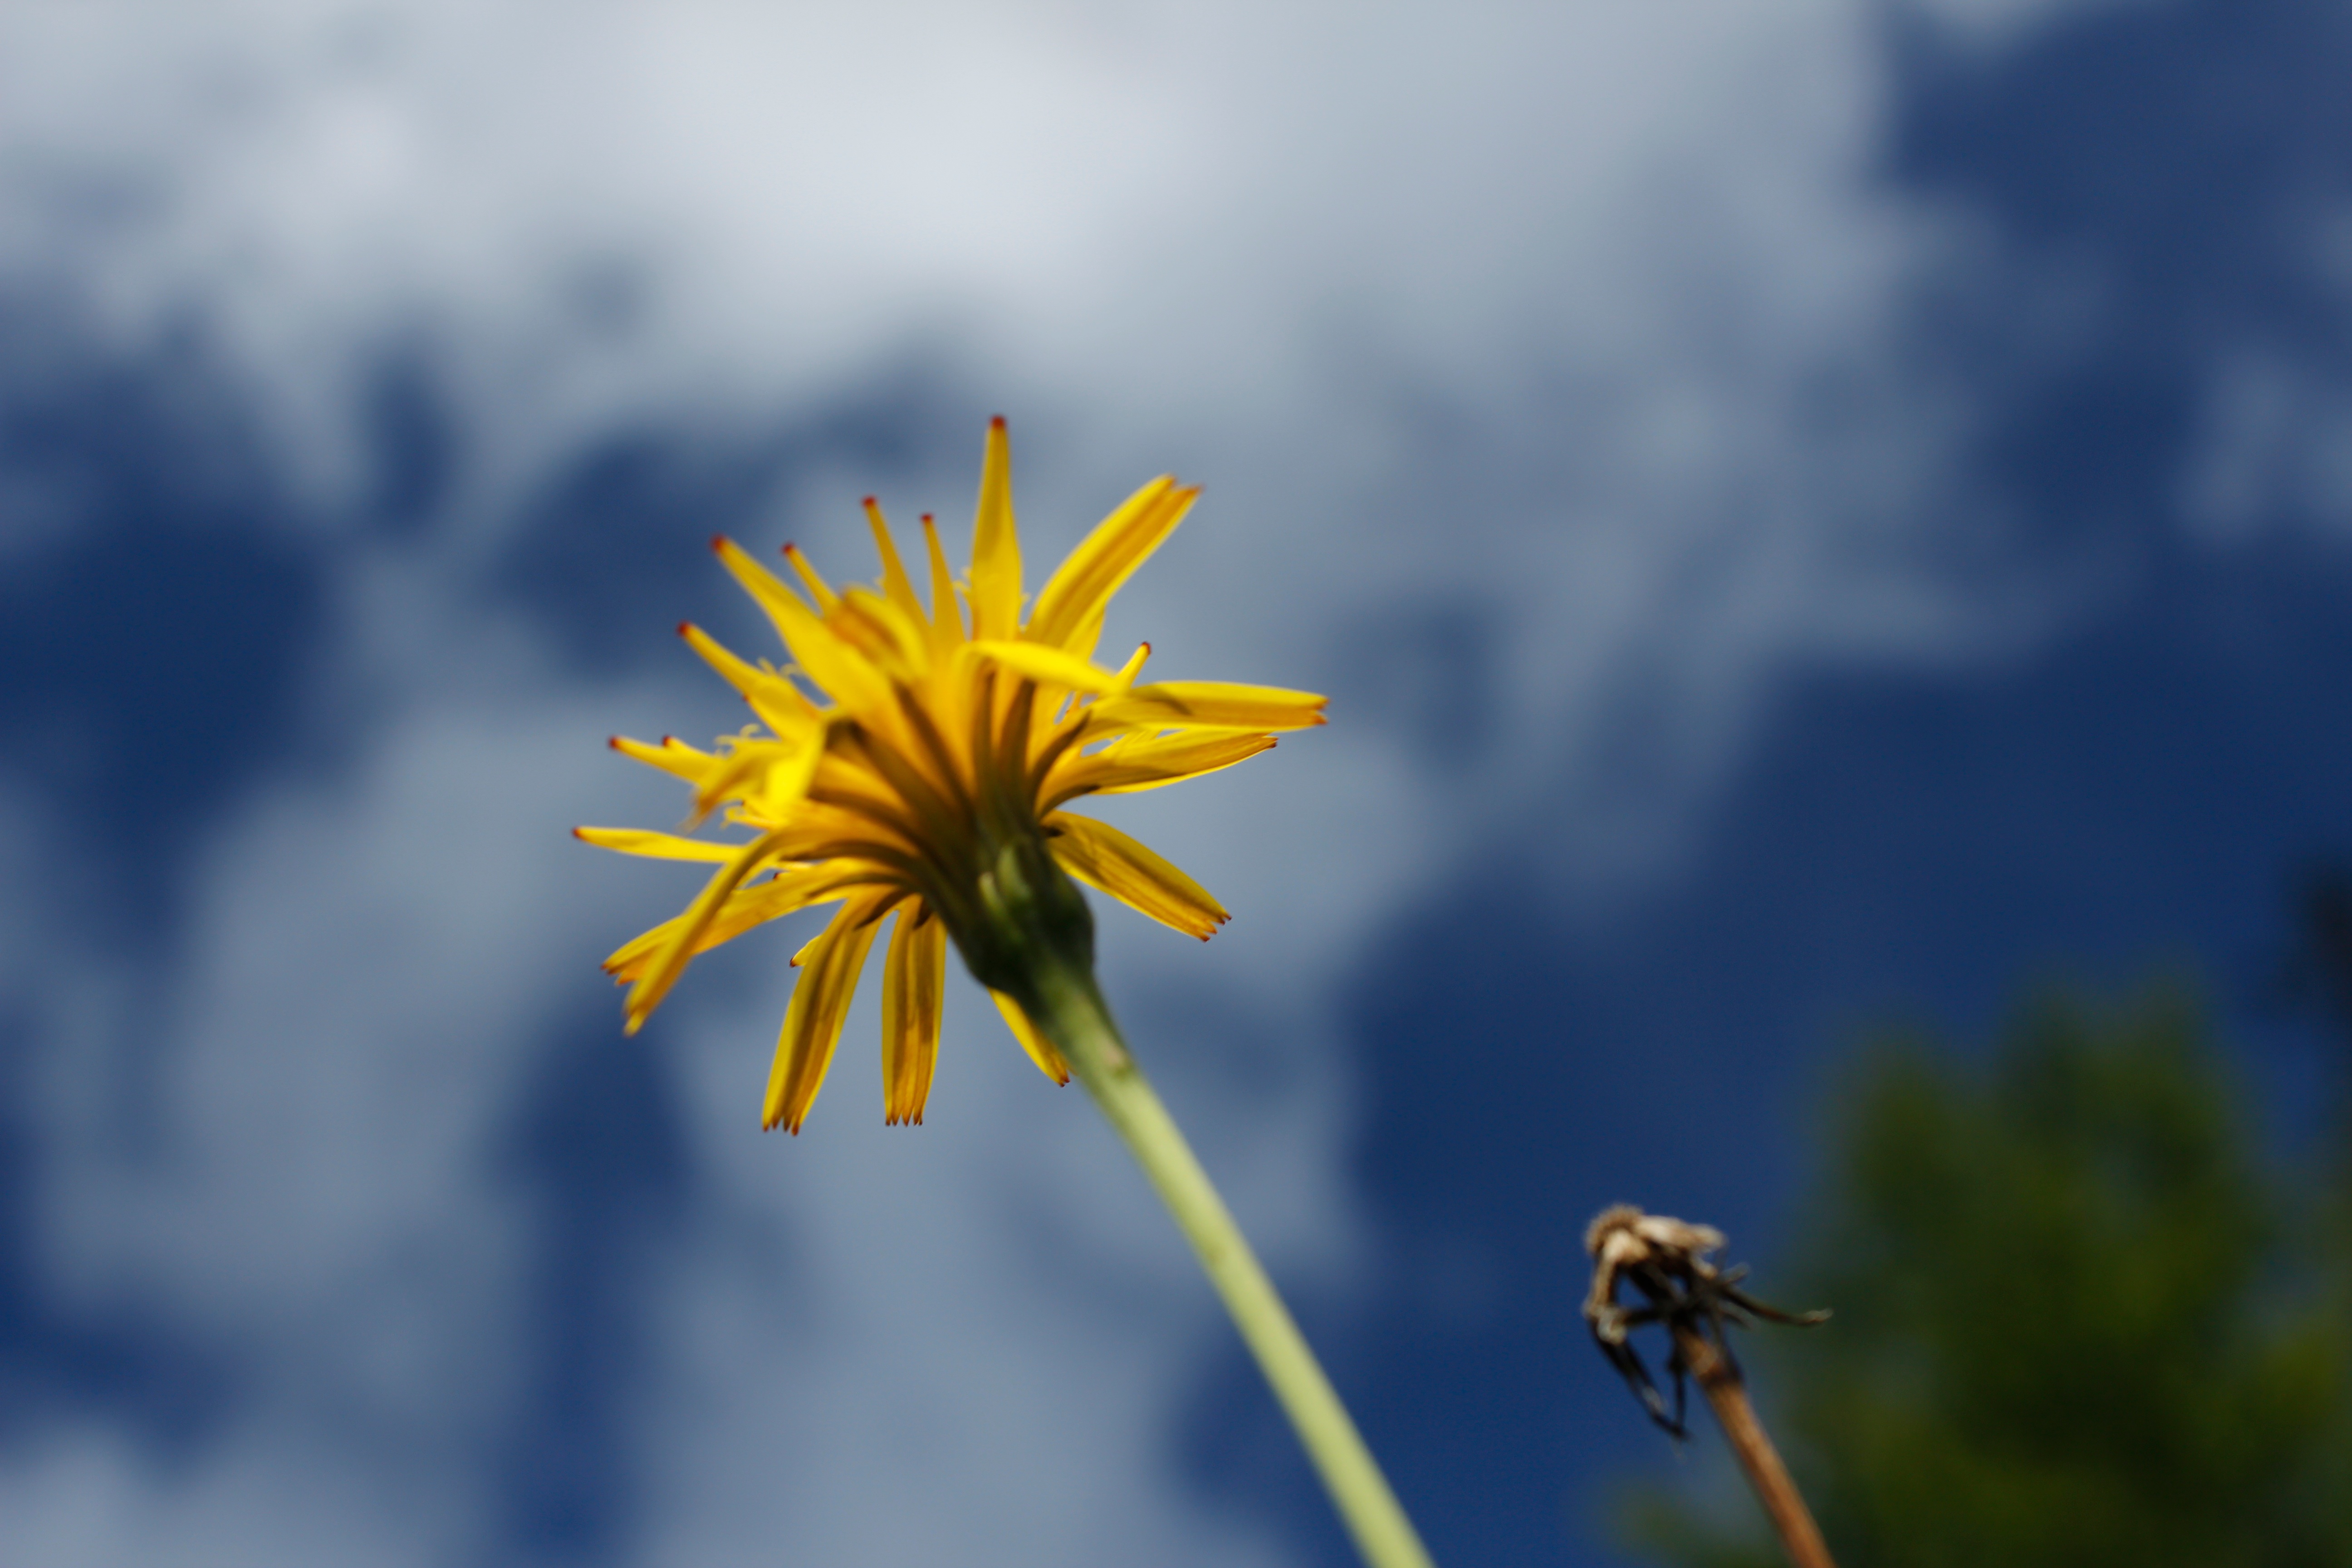
nature, blossom, plant, sky, field, photography, meadow, sunlight, leaf, flower, petal, pollen, botany, yellow, flora, wildflower, close up, macro photography, flowering plant, daisy family, plant stem, land plant